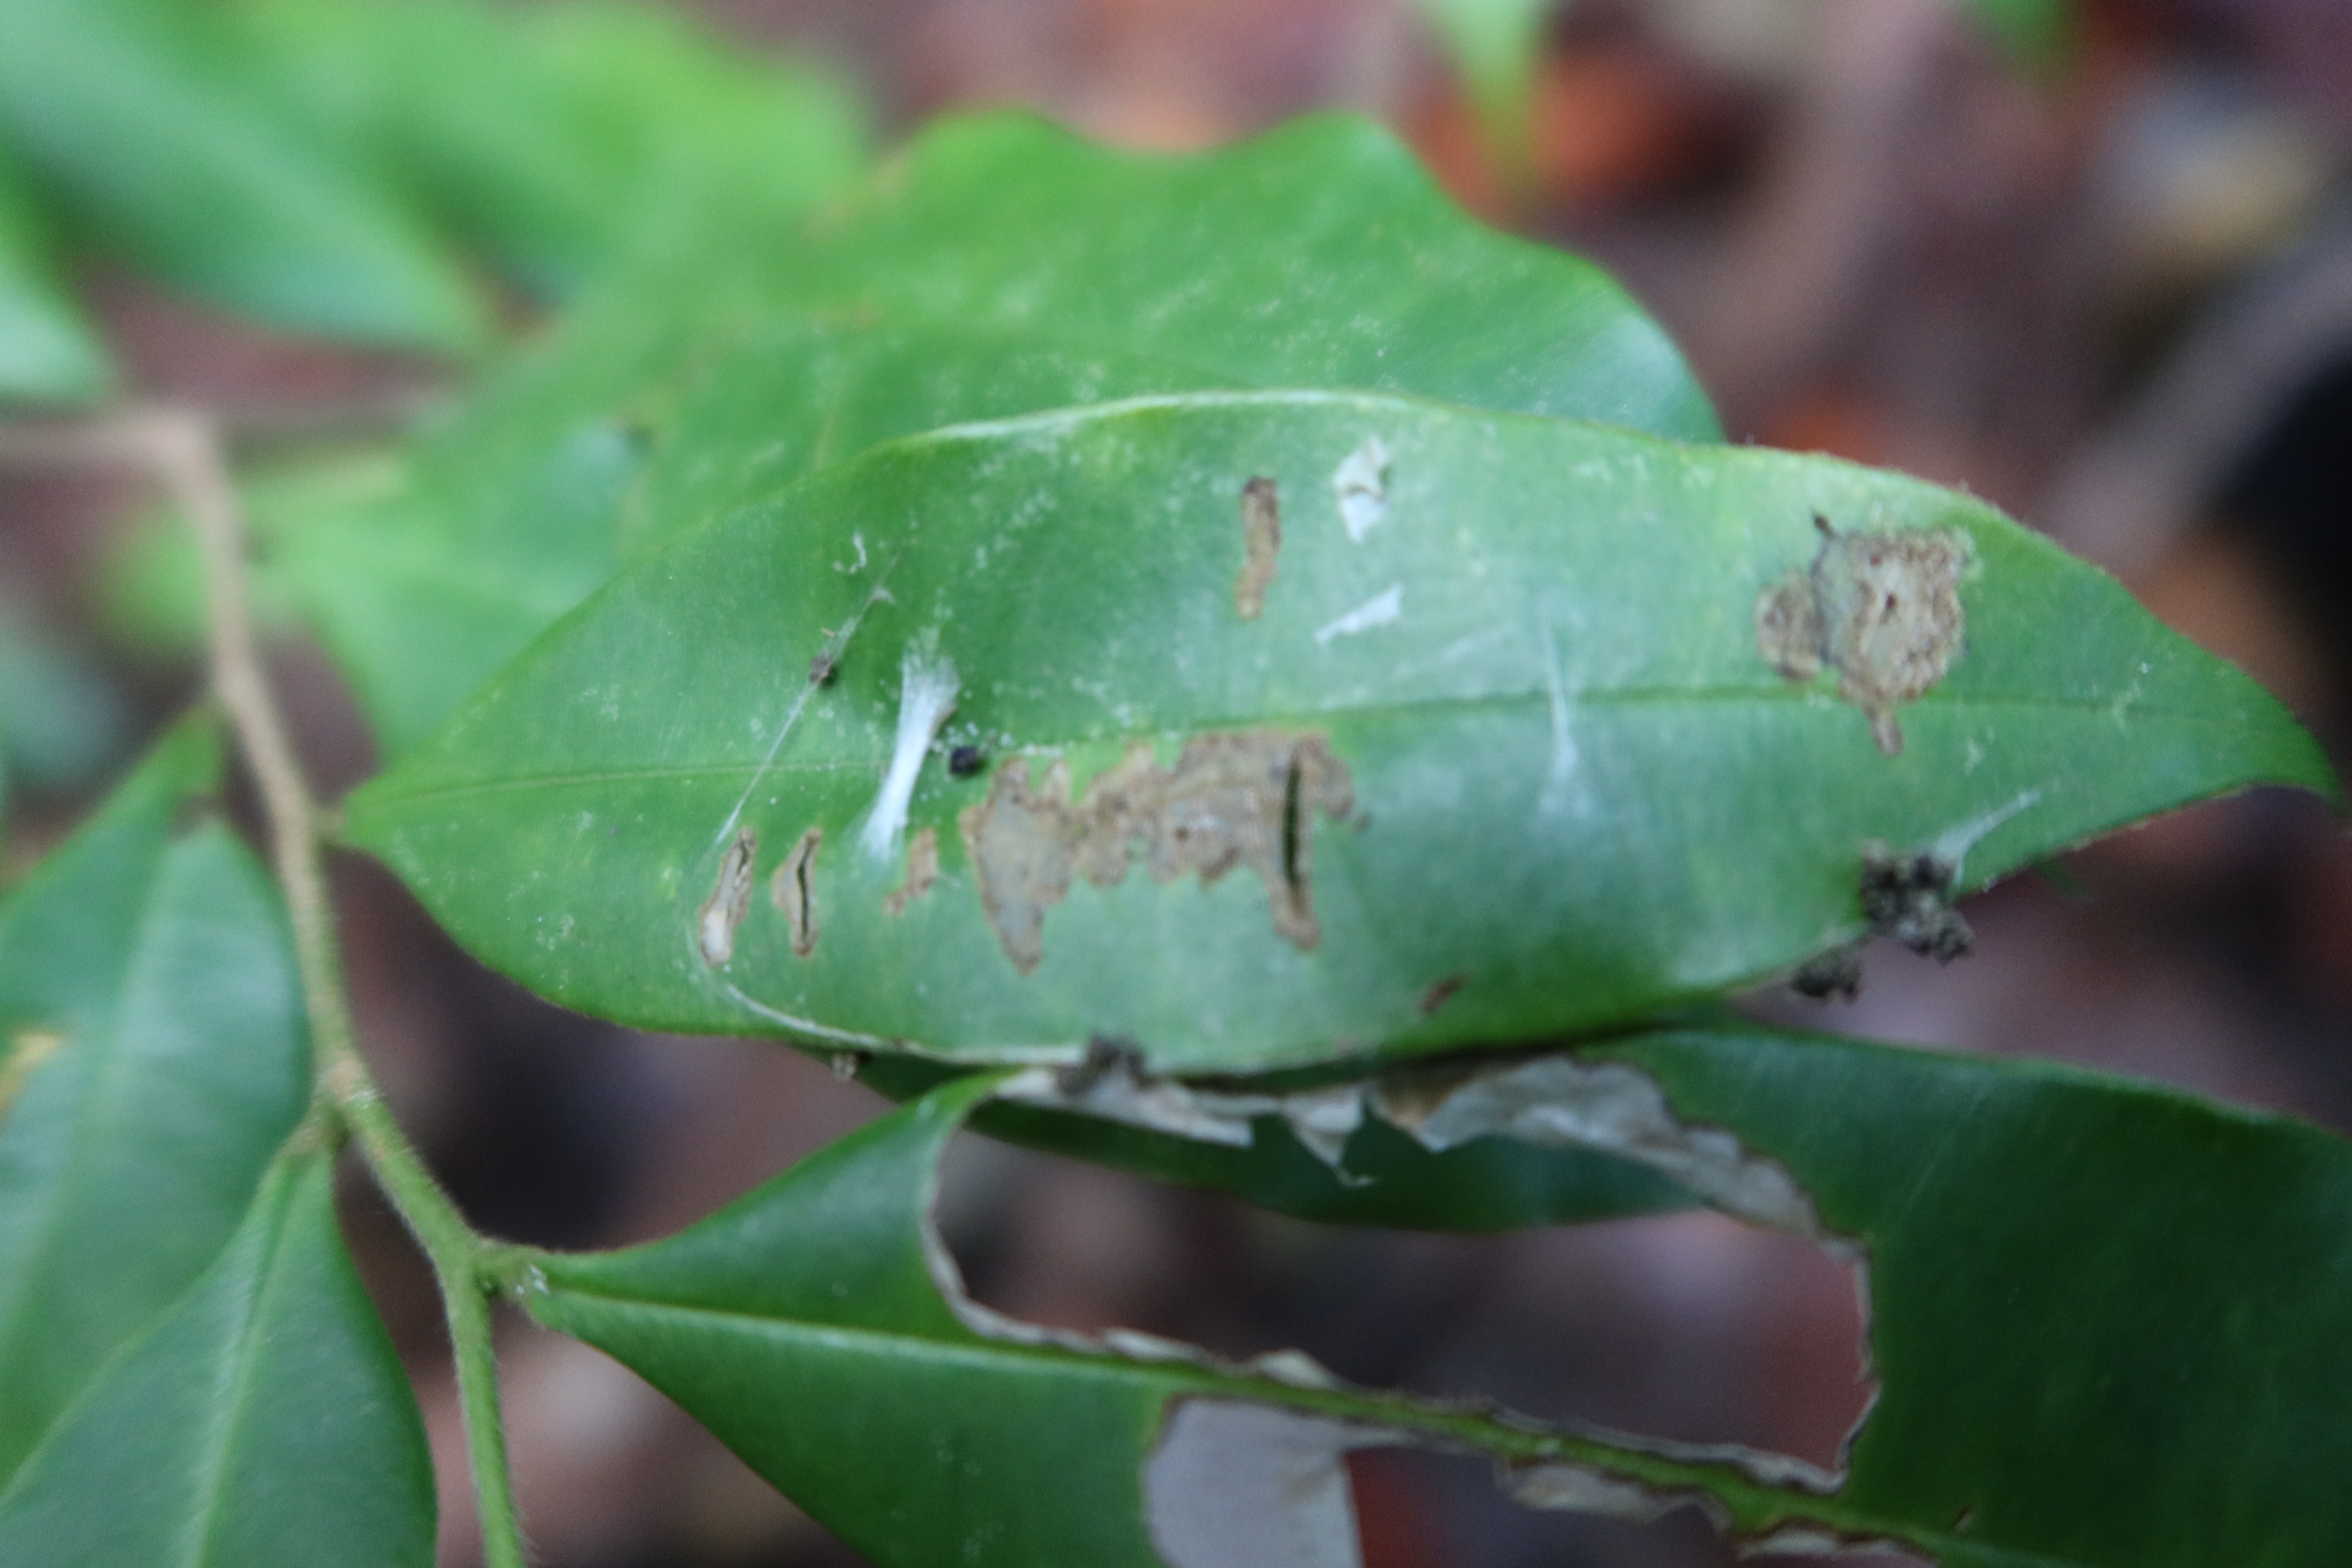
Label: Translucent lesion